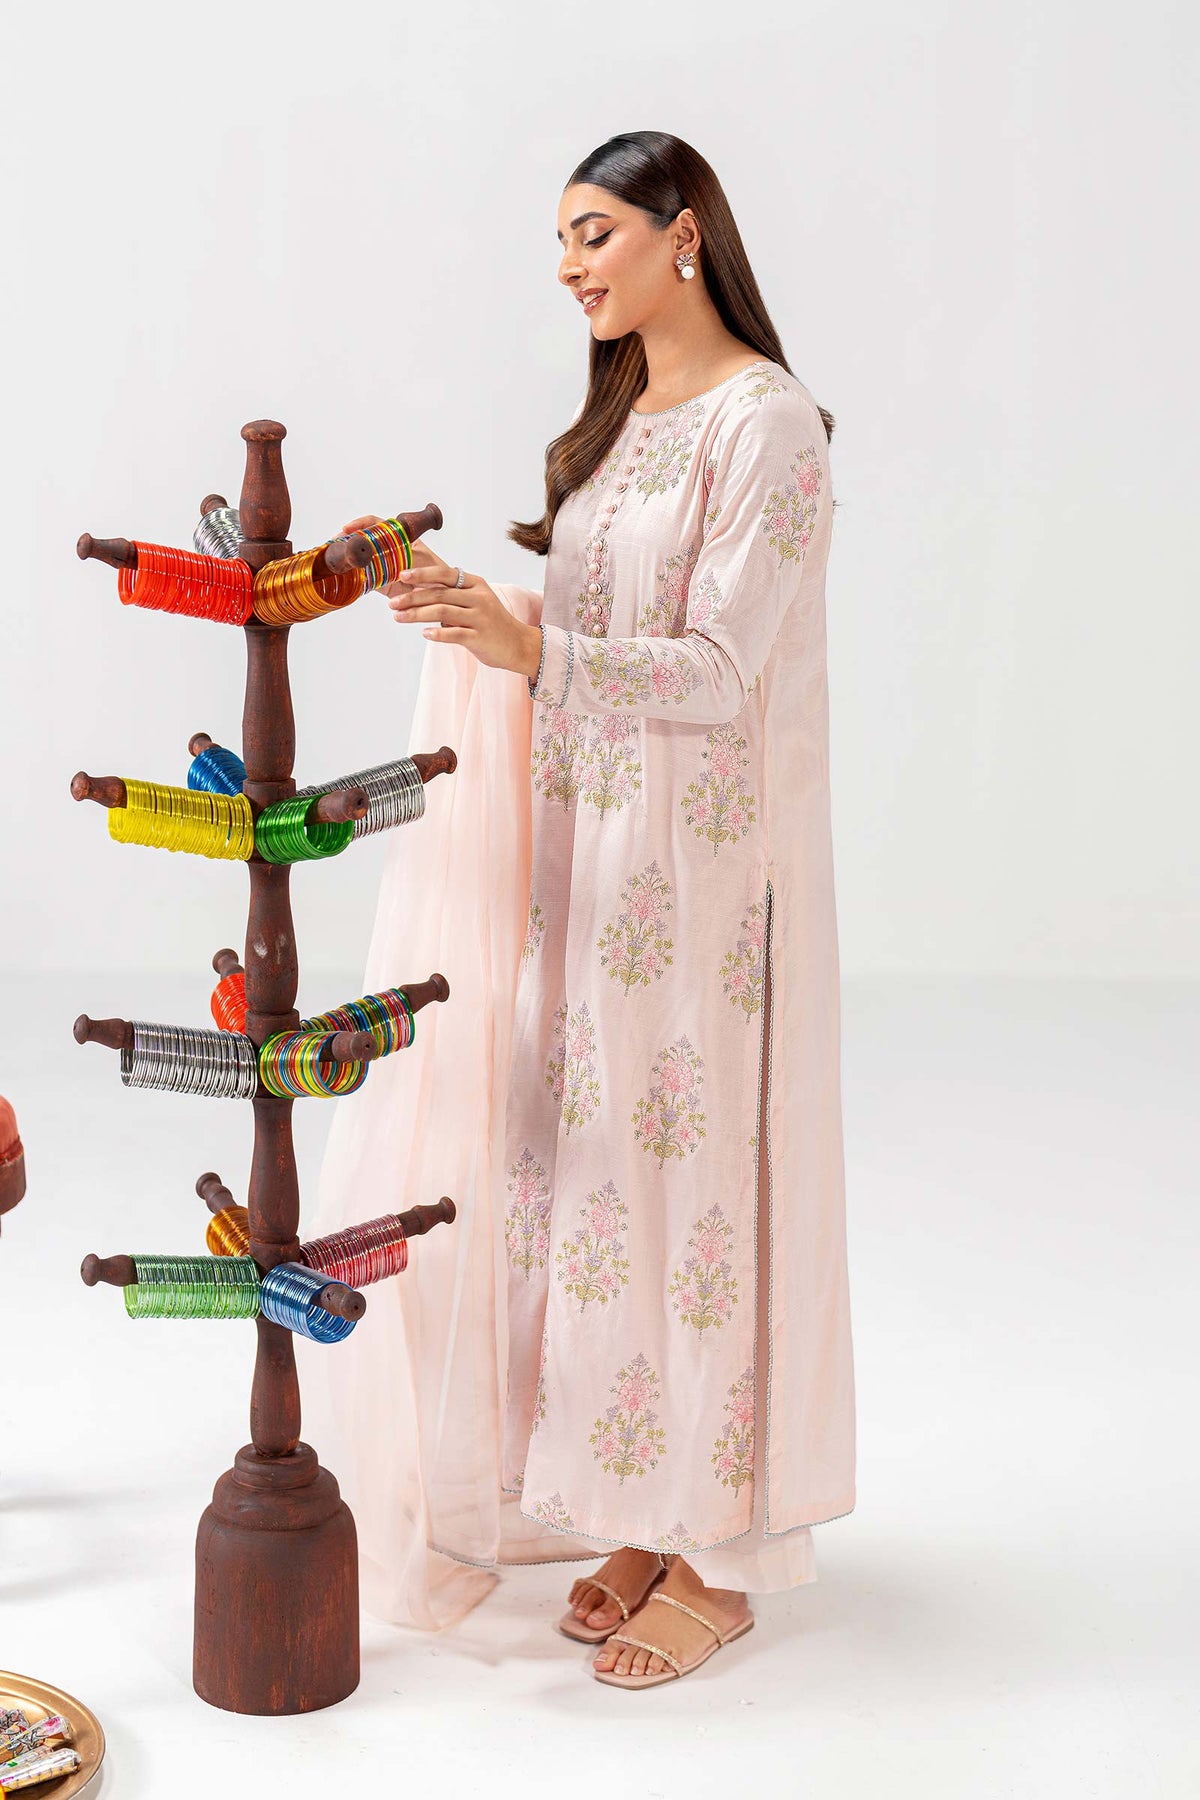
pink kashif embroidered long k